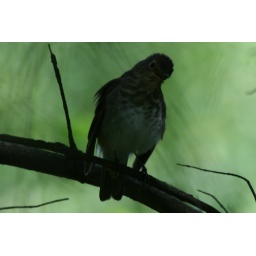
{&lt;em&gt;Catharus ustulatus&lt;/em&gt;}Dark due to him sitting underneath some pine trees